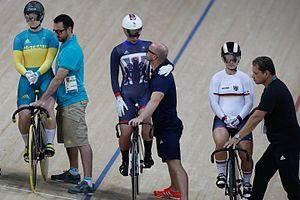
Cet article concerne les événements thématiques qui se sont produits durant l'année 2016 en Océanie.